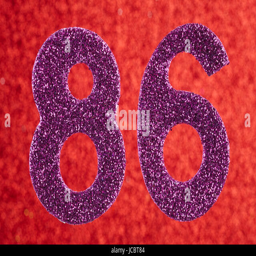
number purple color over a red background .